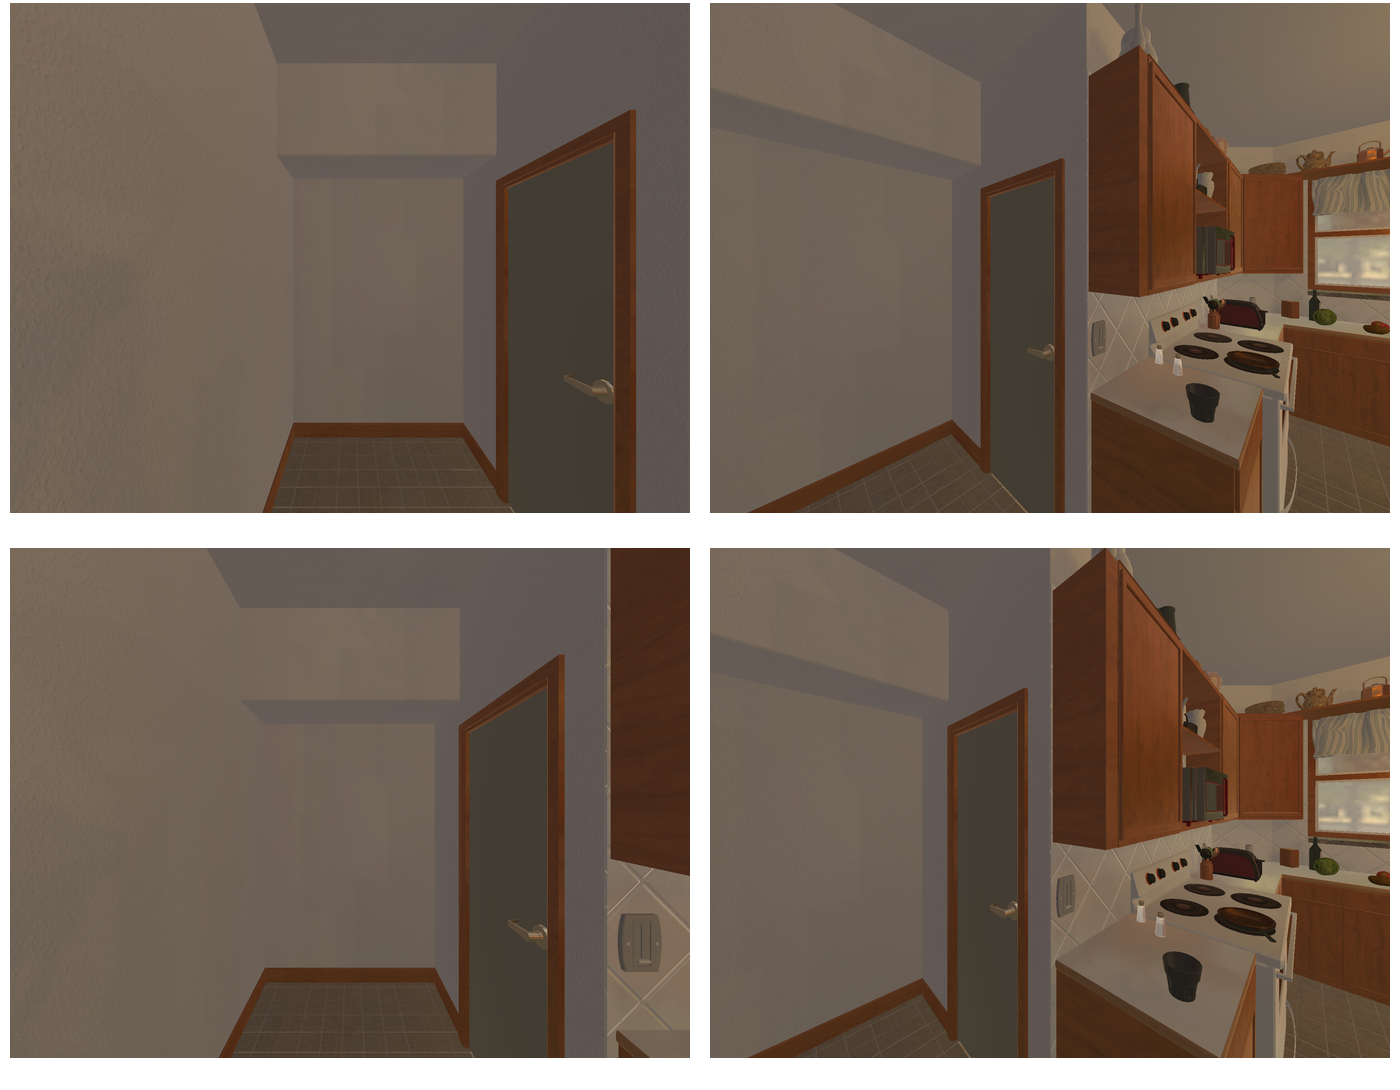Task instruction: Open the door.
Answer: {"task_instruction": "Open the door.", "nodes": ["handle", "door"], "edges": [{"functional_relationship": "openorclose", "object1": "handle", "object2": "door", "spatial_relations": ["right_of", "in_front_of", "close"], "is_touching": true}], "action_type": "rotate", "function_type": "open_close_control"}